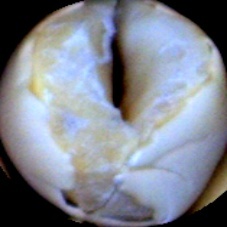
Label: Broken